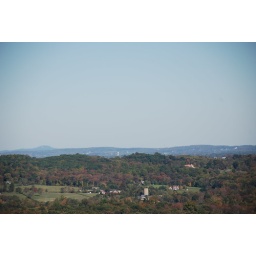
You can see our water tower in the distance